Geronimo

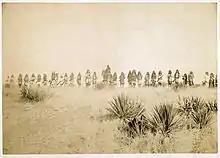
Photo by C. S. Fly of Geronimo and his warriors, taken before the surrender to Gen. Crook, March 27, 1886, in the Sierra Madre mountains of Mexico. Fly's photographs are the only known images of Indian combatants still in the field who had not yet surrendered to the United States.

During the three days of negotiations in March 1886, photographer C. S. Fly took about 15 exposures of the Apache on glass negatives. One of the pictures of Geronimo with two of his sons standing alongside was made at Geronimo's request. Fly's images are the only existing photographs of Geronimo's surrender. His photos of Geronimo and the other free Apaches, taken on March 25 and 26, are the only known photographs taken of an American Indian while still at war with the United States. Among the Indians was a white boy Jimmy McKinn, also photographed by Fly, who had been abducted from his ranch in New Mexico in September 1885.